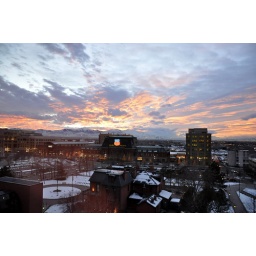
View of the sunset from my office window in the Triad center, taken 08 JAN 09.